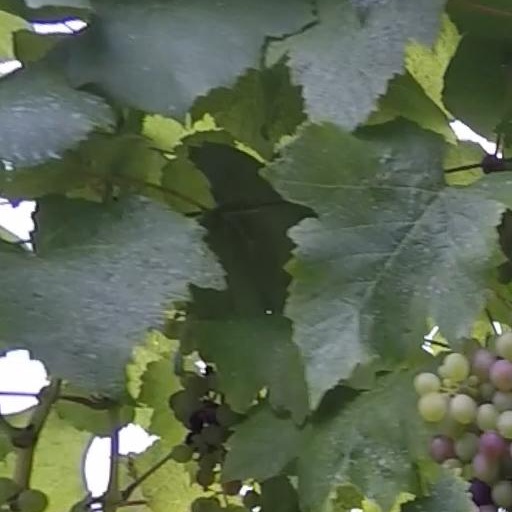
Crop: grape